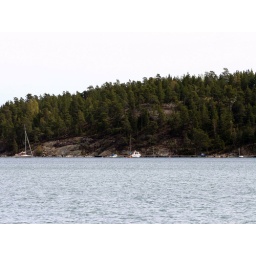
Not to many boats in the water yet. From Finkarudd in Haninge.